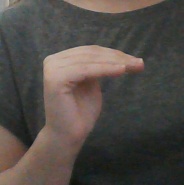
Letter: haa